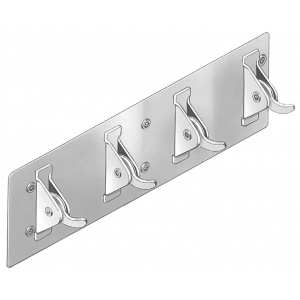
Bradley SA38-800000 Security Clothes Hook Strip
Bradley SA38-800000 Security Clothes Hook Strip Features Security clothes hook strip with 4 breakaway hooks. Hooks breakaway when 20 pounds of force is applied. Backplate is made of 14 gauge stainless steel with exposed surfaces in architectural satin finish. Hook brackets are made of 11 gauge stainless steel and the hook is made of 7 gauge stainless steel. Unit measures 18 inches wide x 5-1/2 inches high x 3 inches deep. Chase mounted design meant for 8 inch wall thickness.
Brand: Bradley
Category: Home & Garden > Household Supplies > Storage & Organization > Clothing & Closet Storage > Clothes Valets